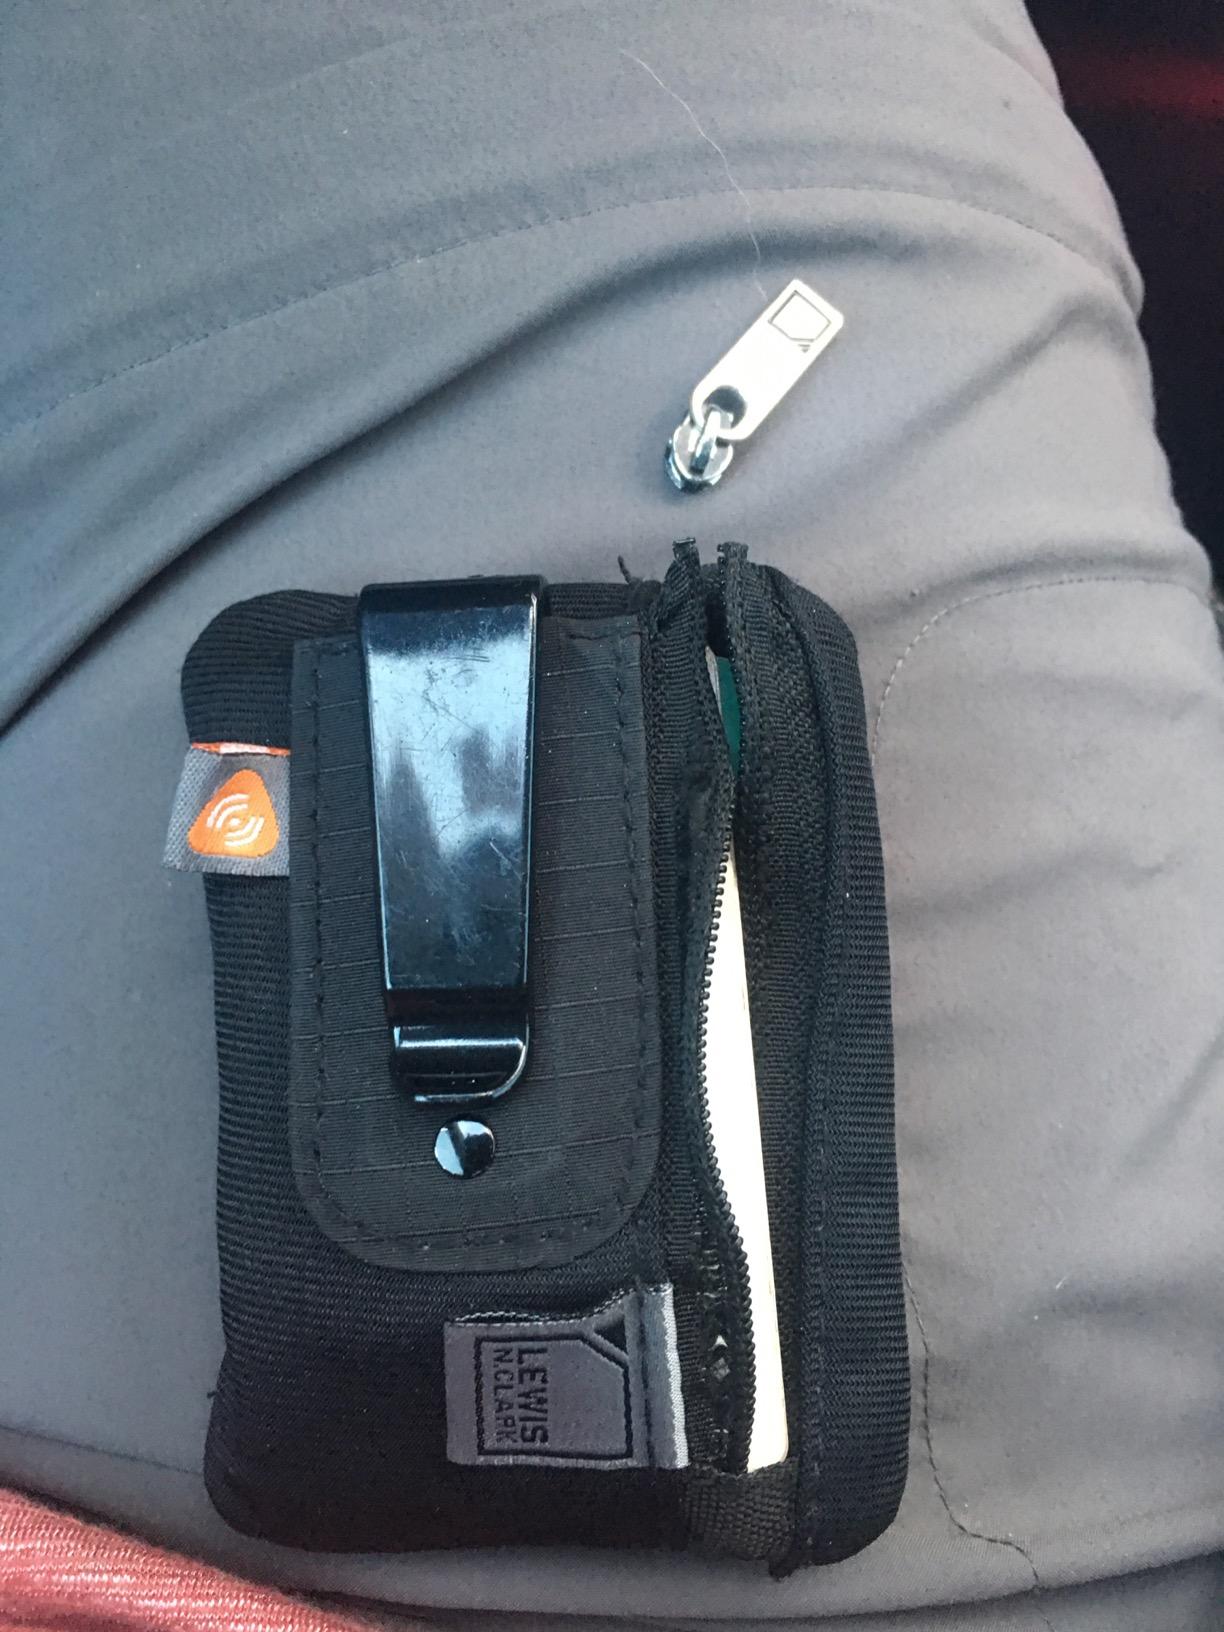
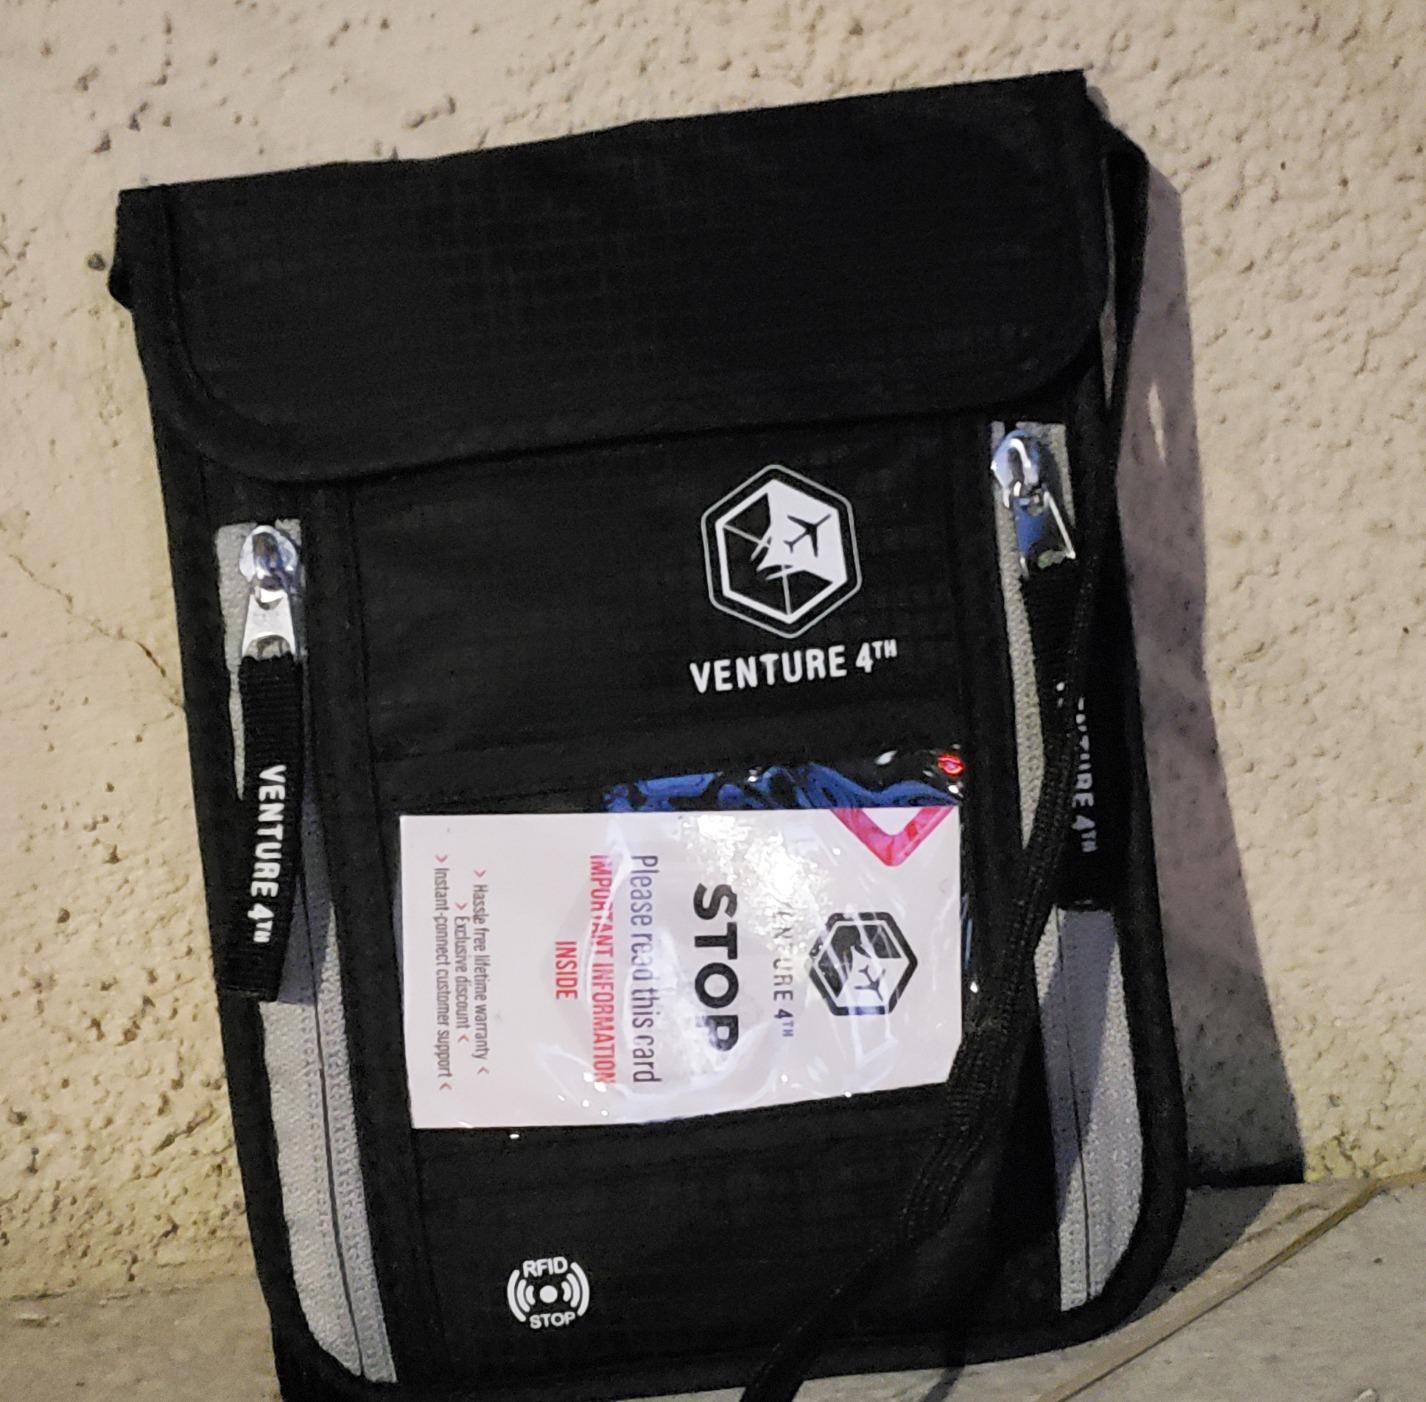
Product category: accessories_wallet
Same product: no